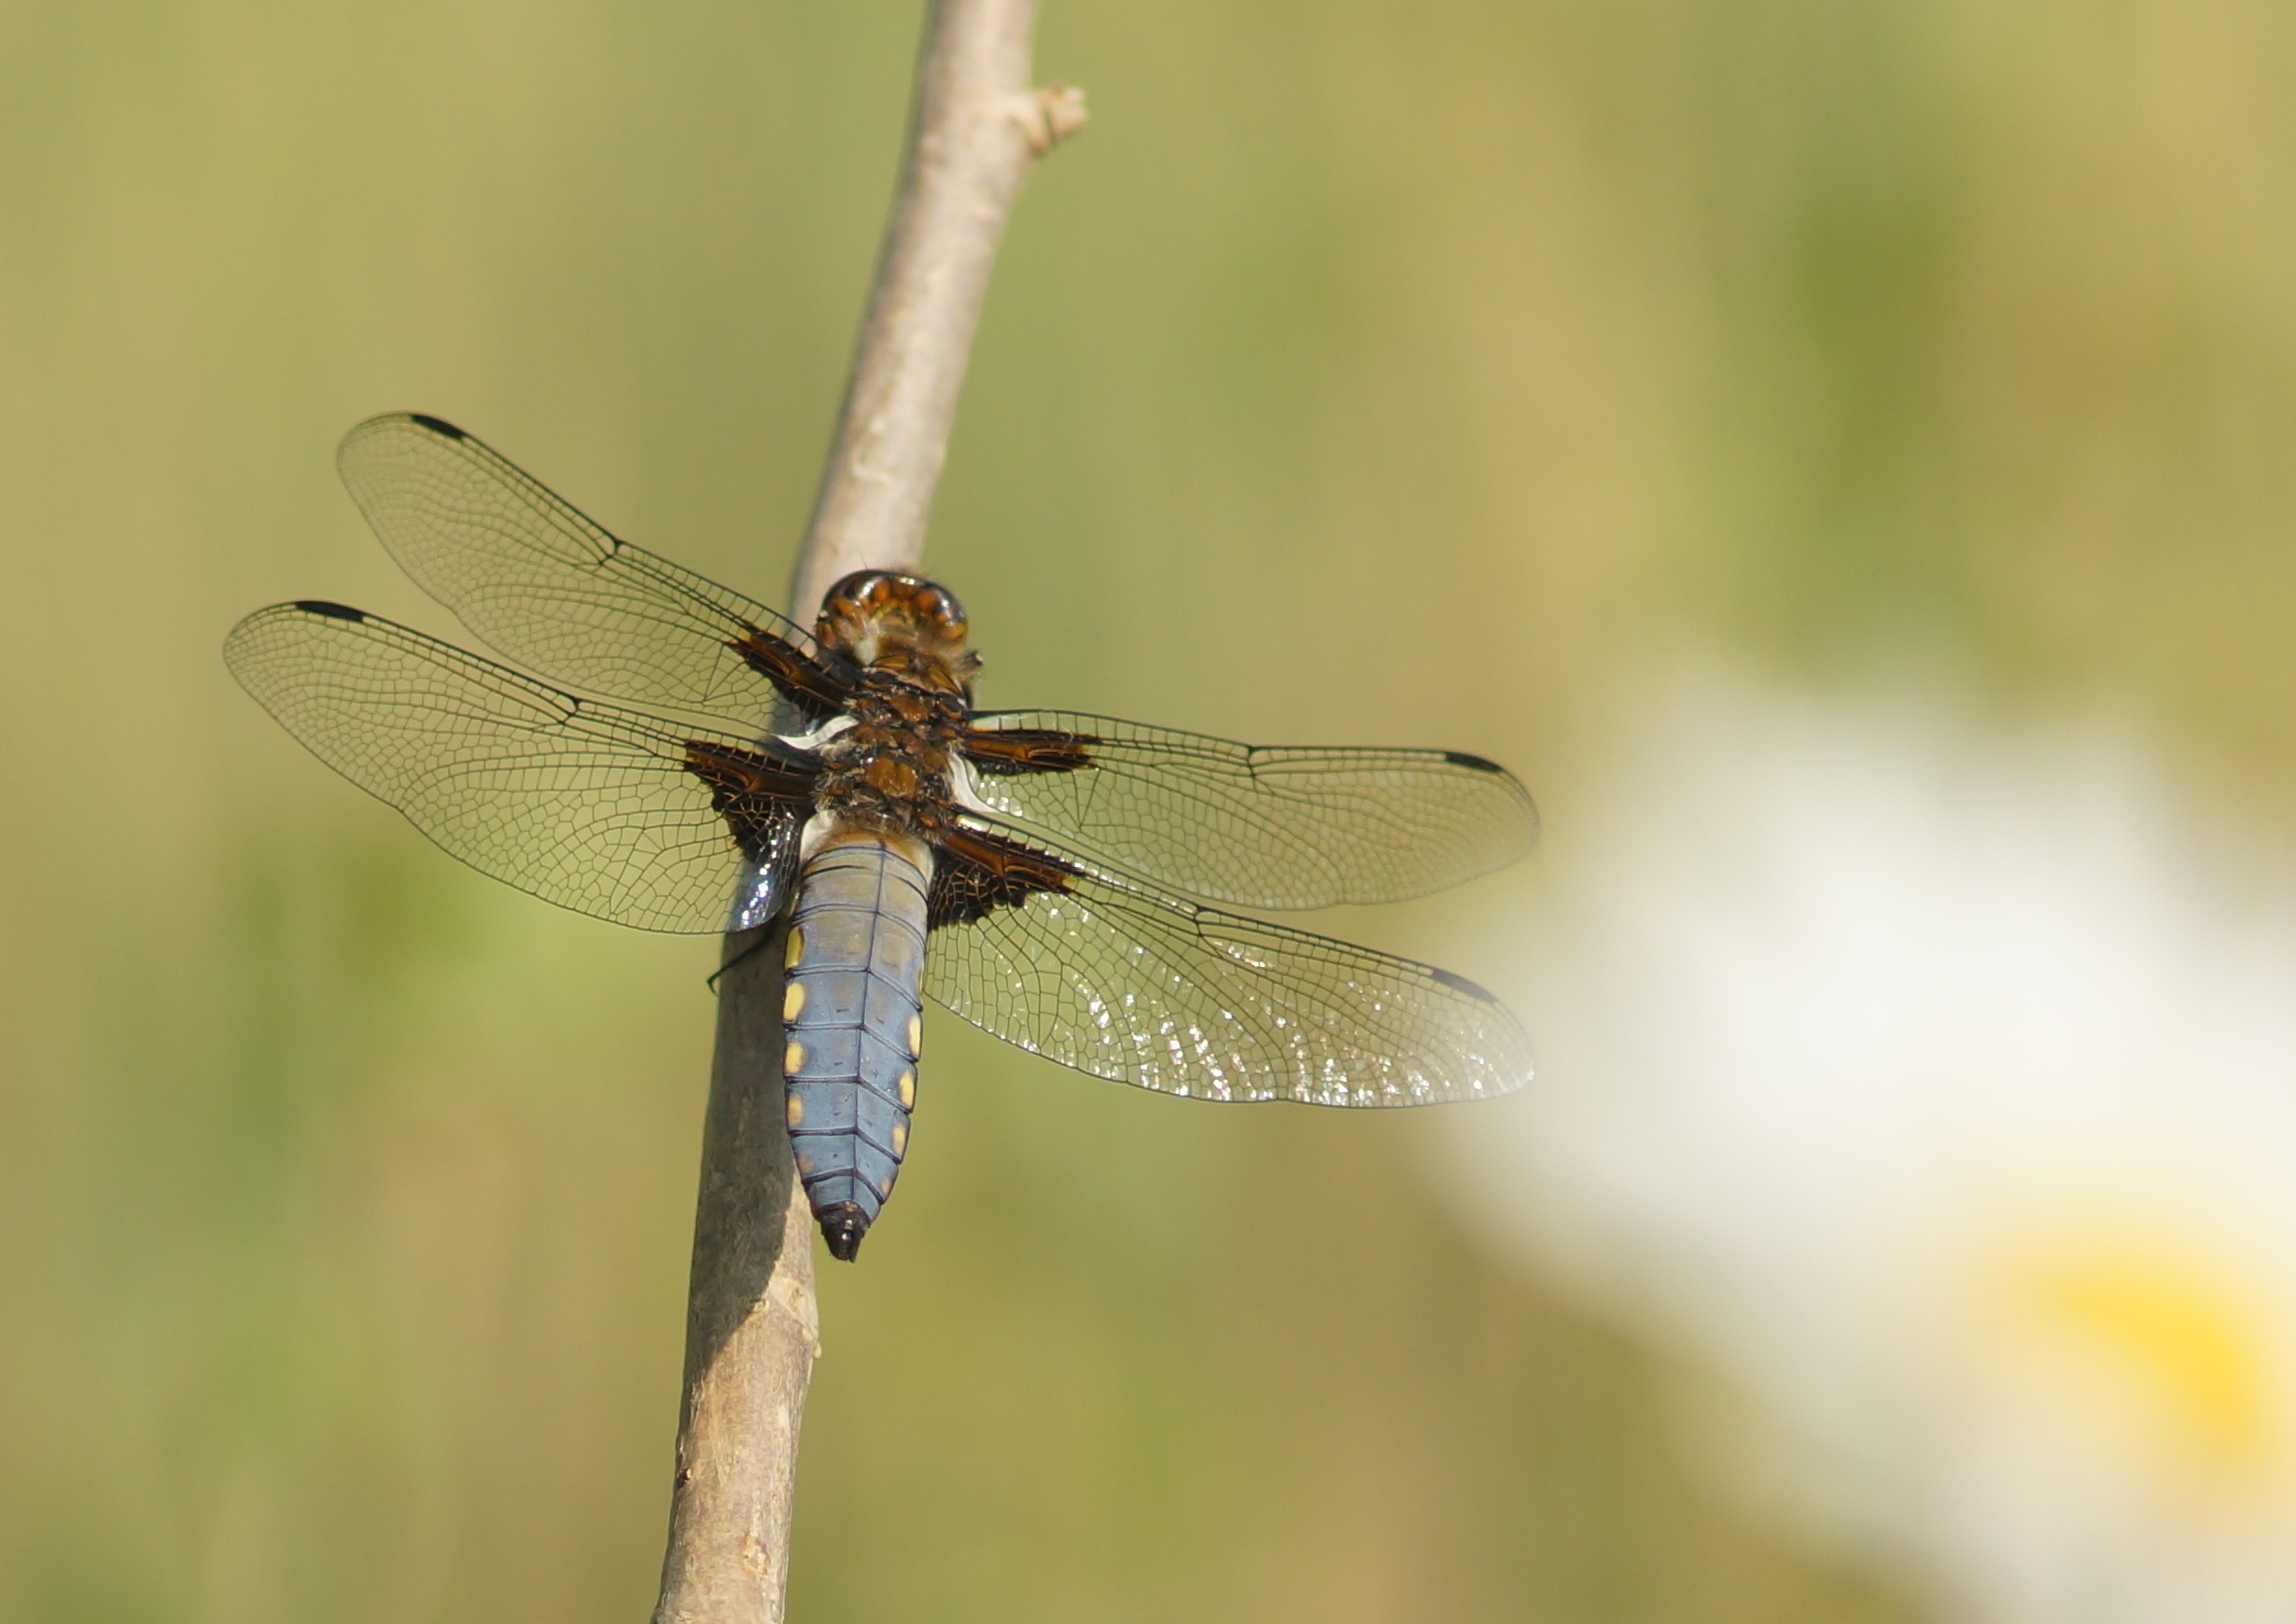
nature, wing, photography, daisy, insect, fauna, invertebrate, close up, dragonfly, damselfly, macro photography, arthropod, erno itka, plant stem, dragonflies and damseflies, net winged insects